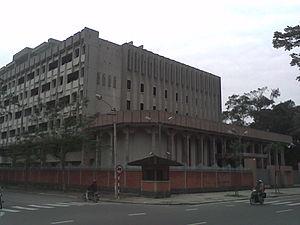
Les représentations diplomatiques de la Russie sont l'ensemble des ambassades et consulats russes établis à l'extérieur du territoire de la Fédération, dépendant du Ministère des Affaires étrangères. La Russie dispose d'un des réseaux d'ambassade parmi les plus étendus au monde, couvrant la quasi-totalité des États reconnus.